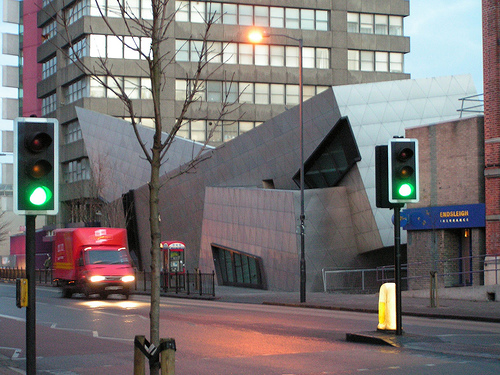
question: 車は何台ありますか？
answer: 1台

question: 車はどこにありますか？
answer: 道路上

question: 車はどんな状態ですか？
answer: 走っている

question: 車はどんな色ですか？
answer: 赤色

question: 信号機はいくつありますか？
answer: ２つ

question: 信号機は何色を灯してますか？
answer: 青色

question: 街灯はいくつありますか？
answer: １つ

question: 天気はどうなってますか？
answer: 晴れている